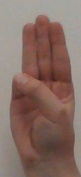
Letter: thaa